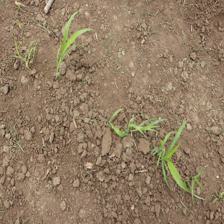
Label: Sorghum